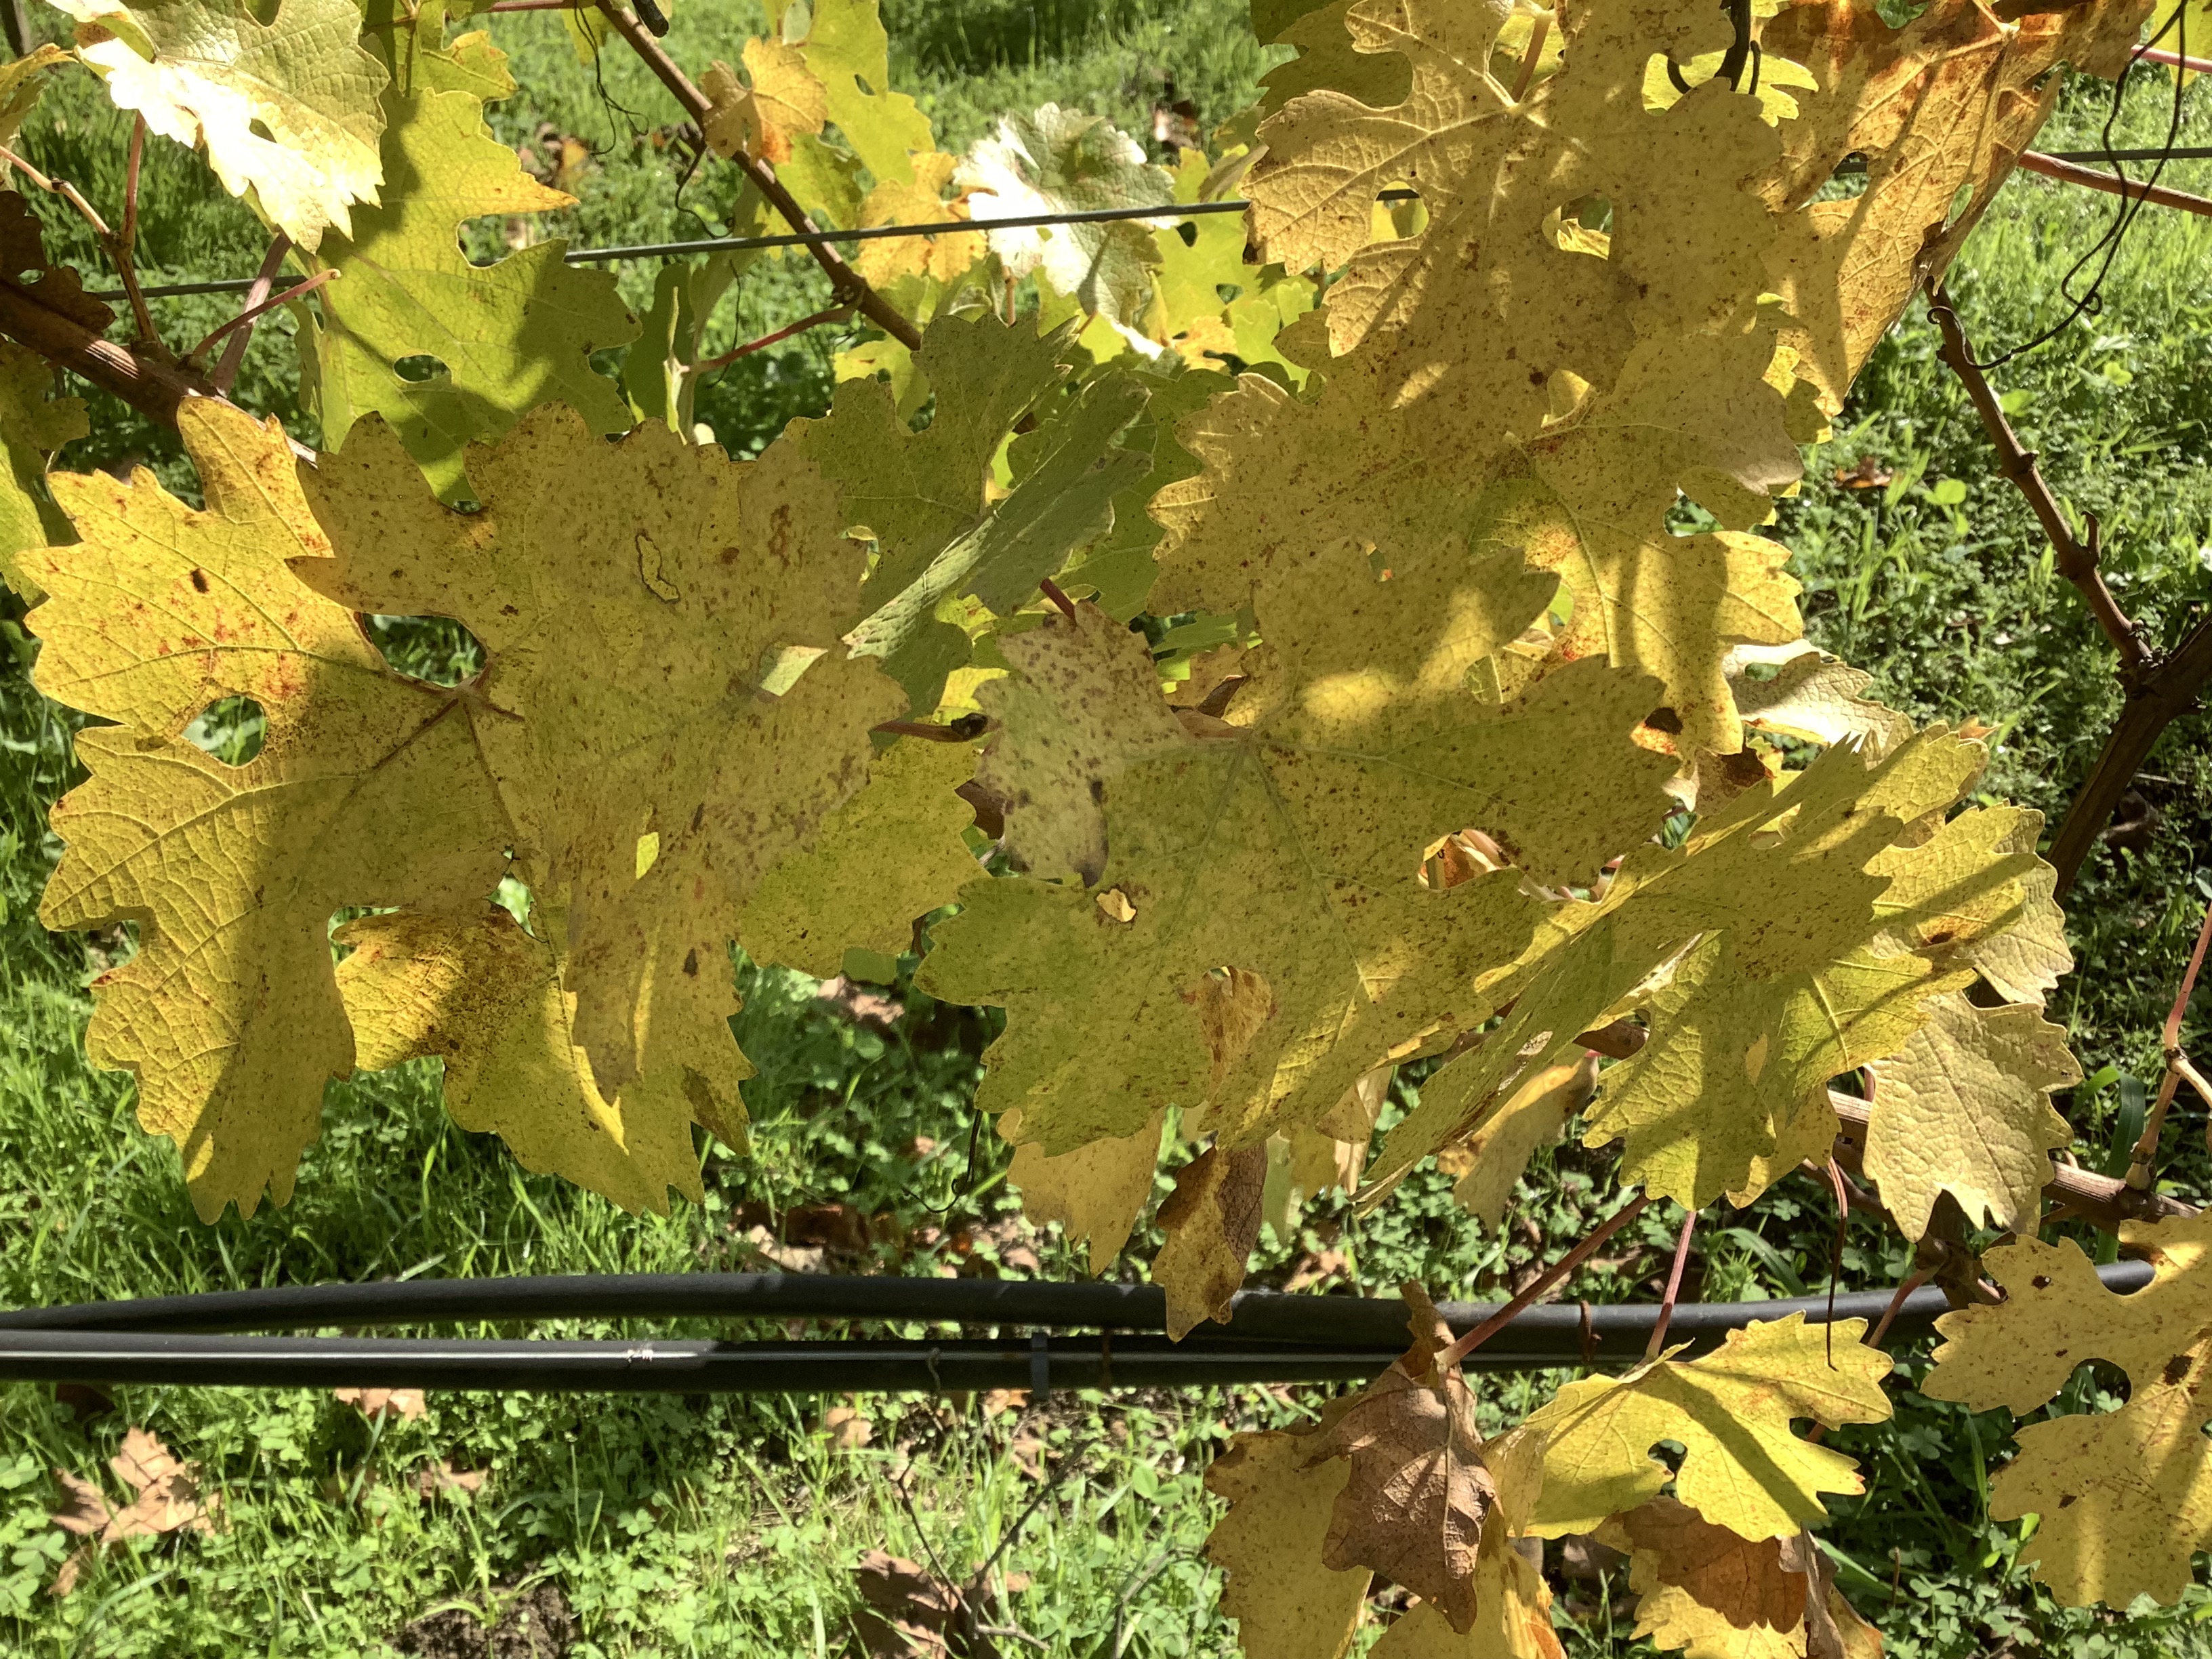
Label: No Virus